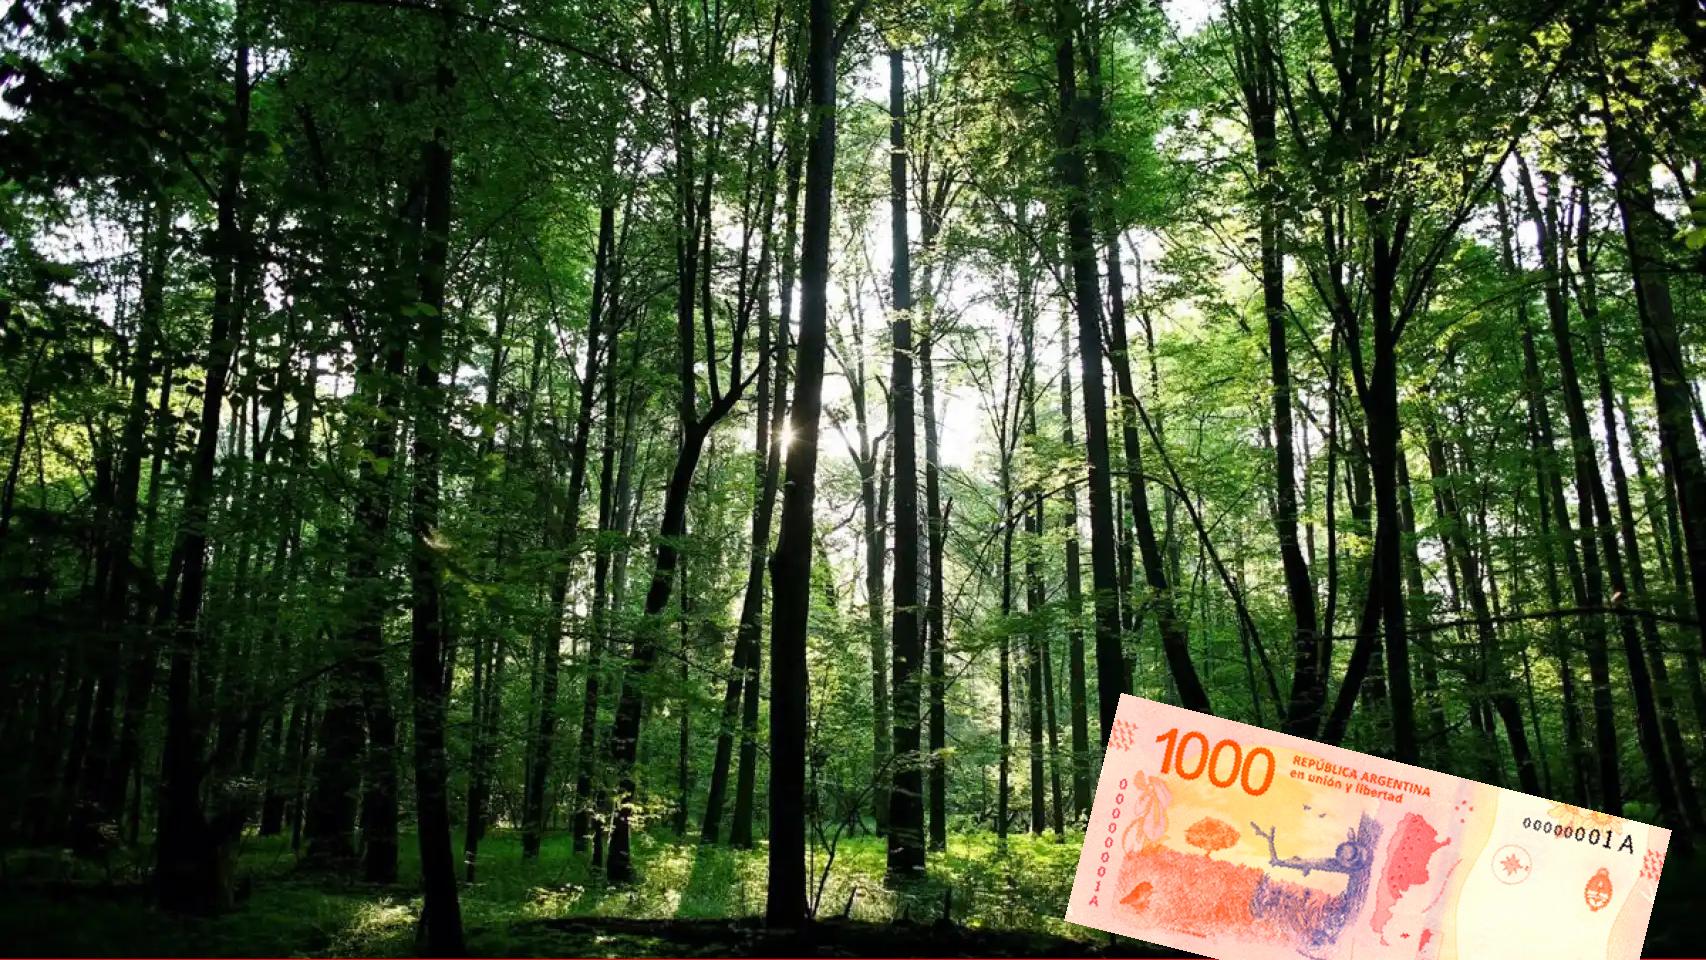
Denominación: 1000